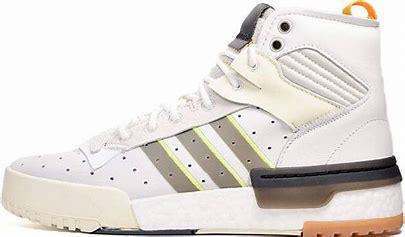
Brand: adidas
Model: originals Adidas Originals Rivalry Rm